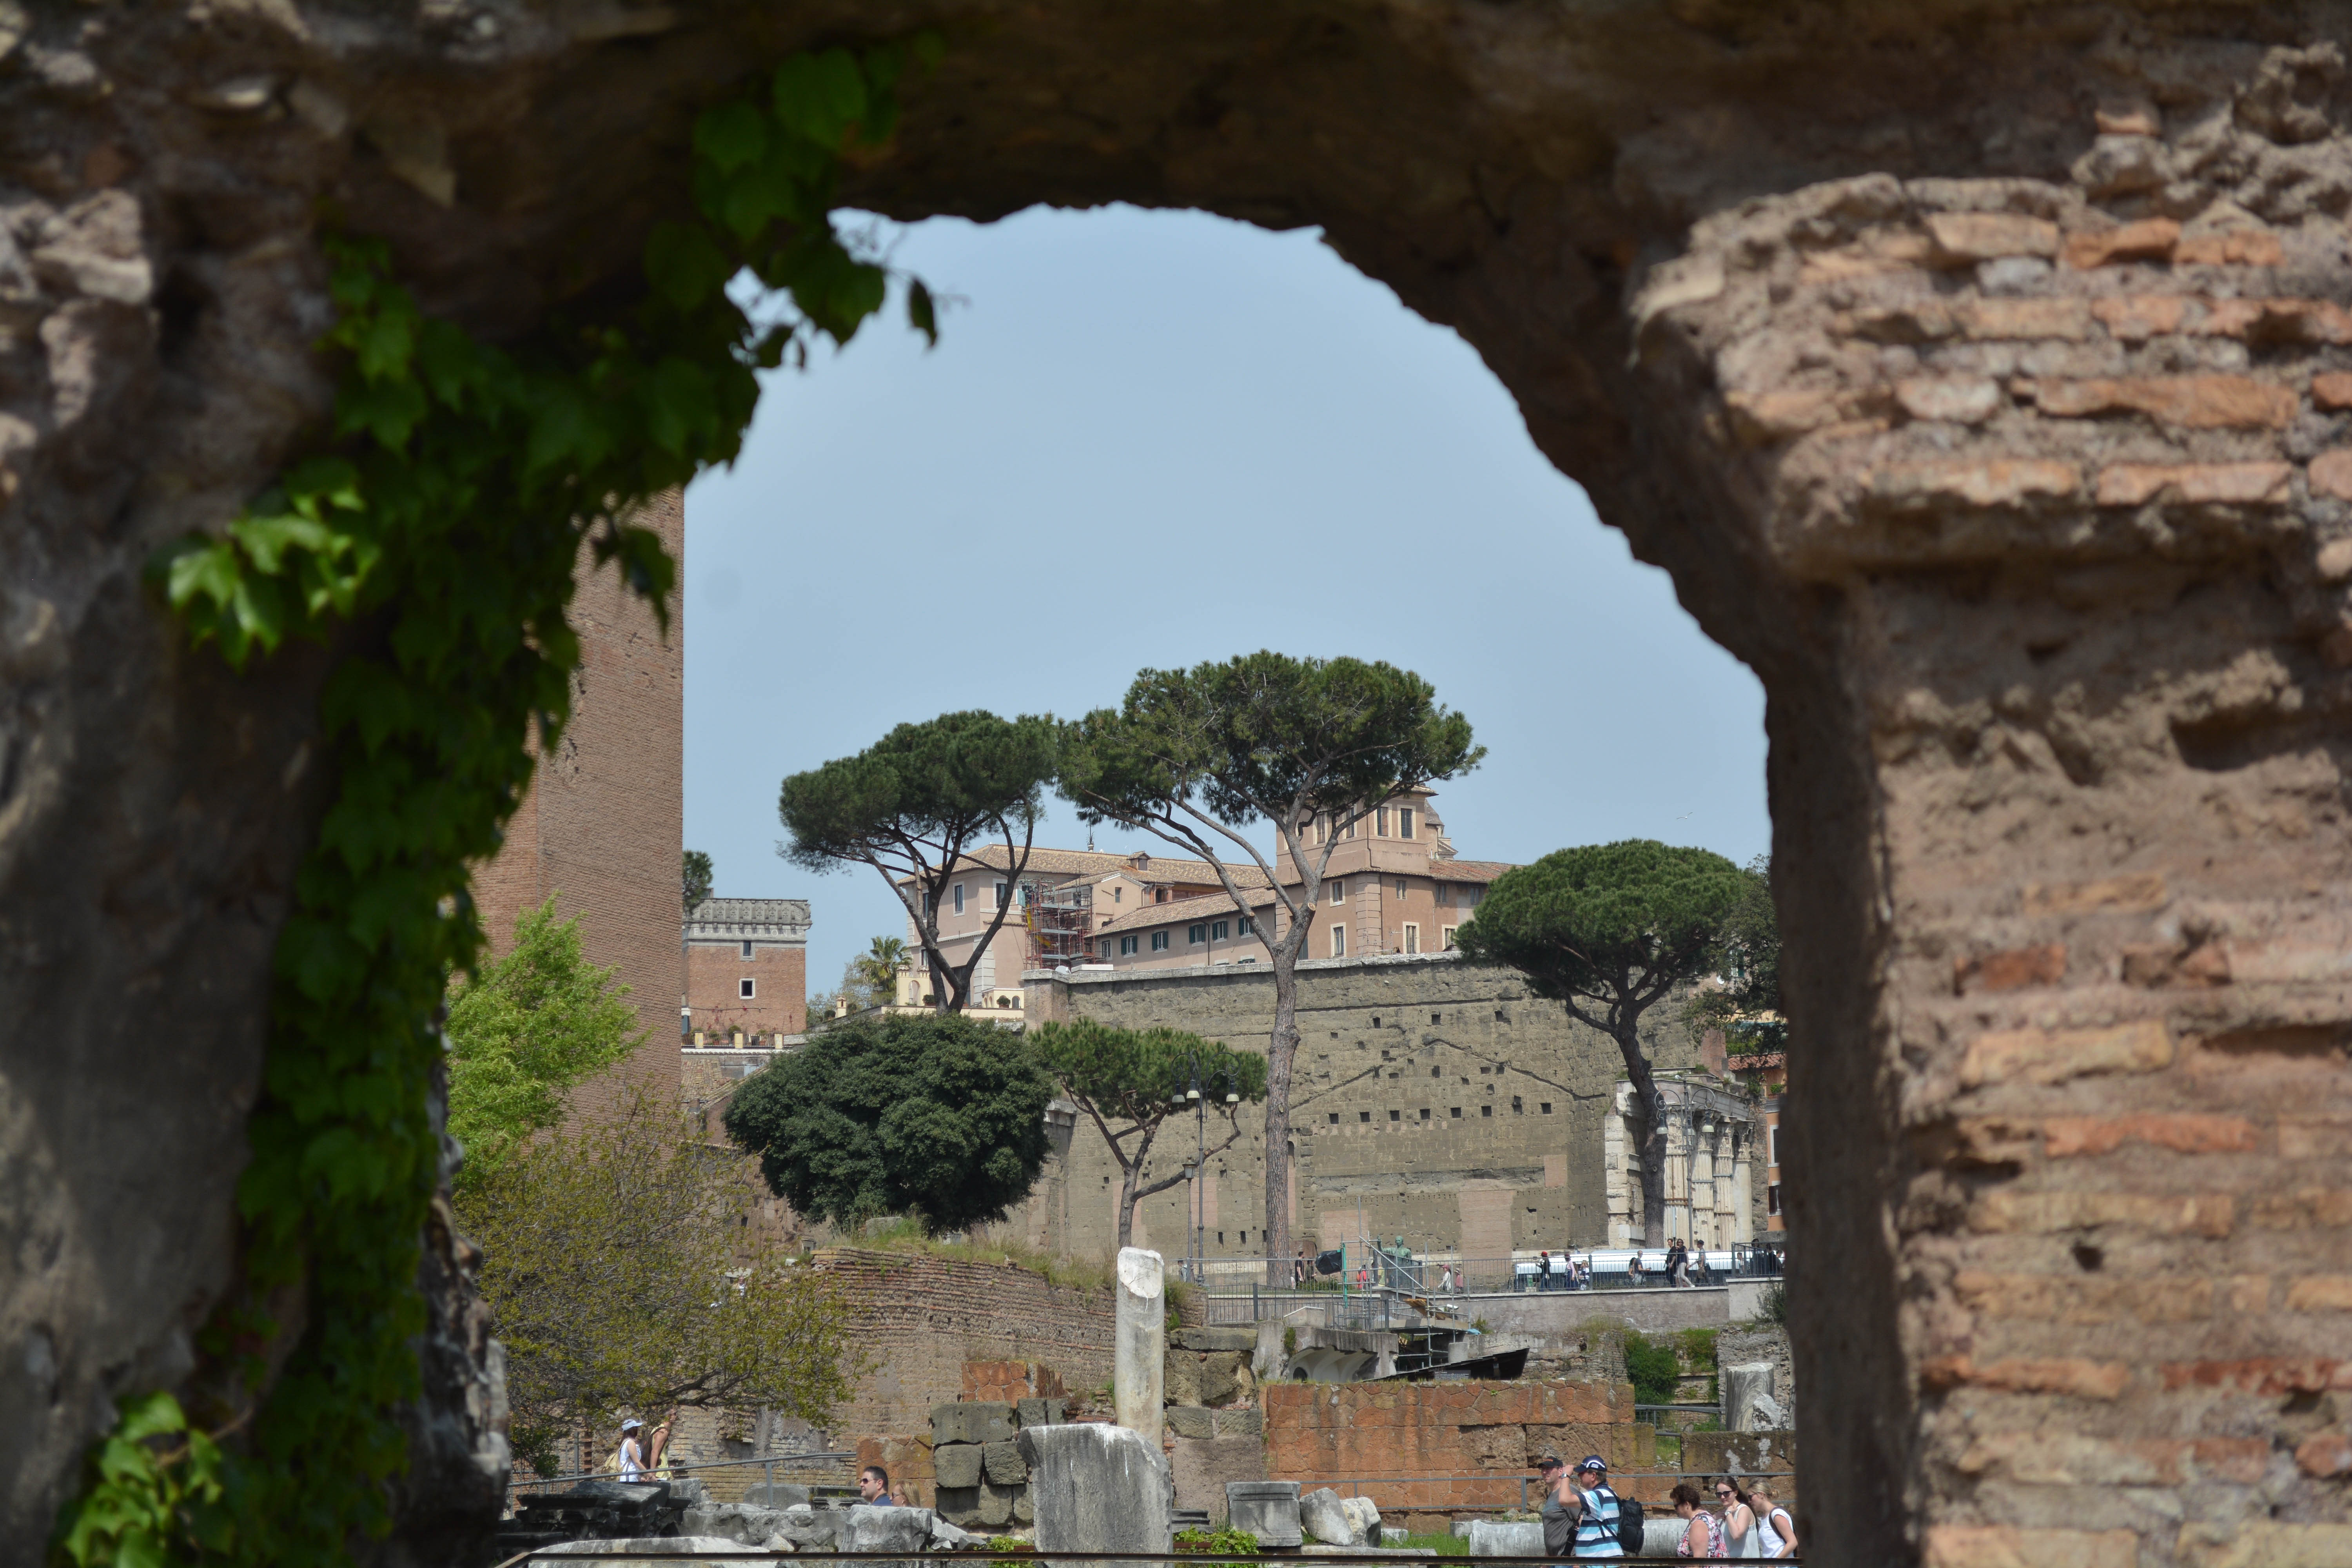
architecture, town, wall, village, arch, fortification, place of worship, ruins, monastery, ancient rome, ancient history